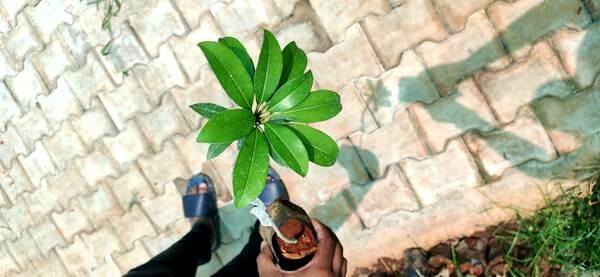
Plant: Sapota